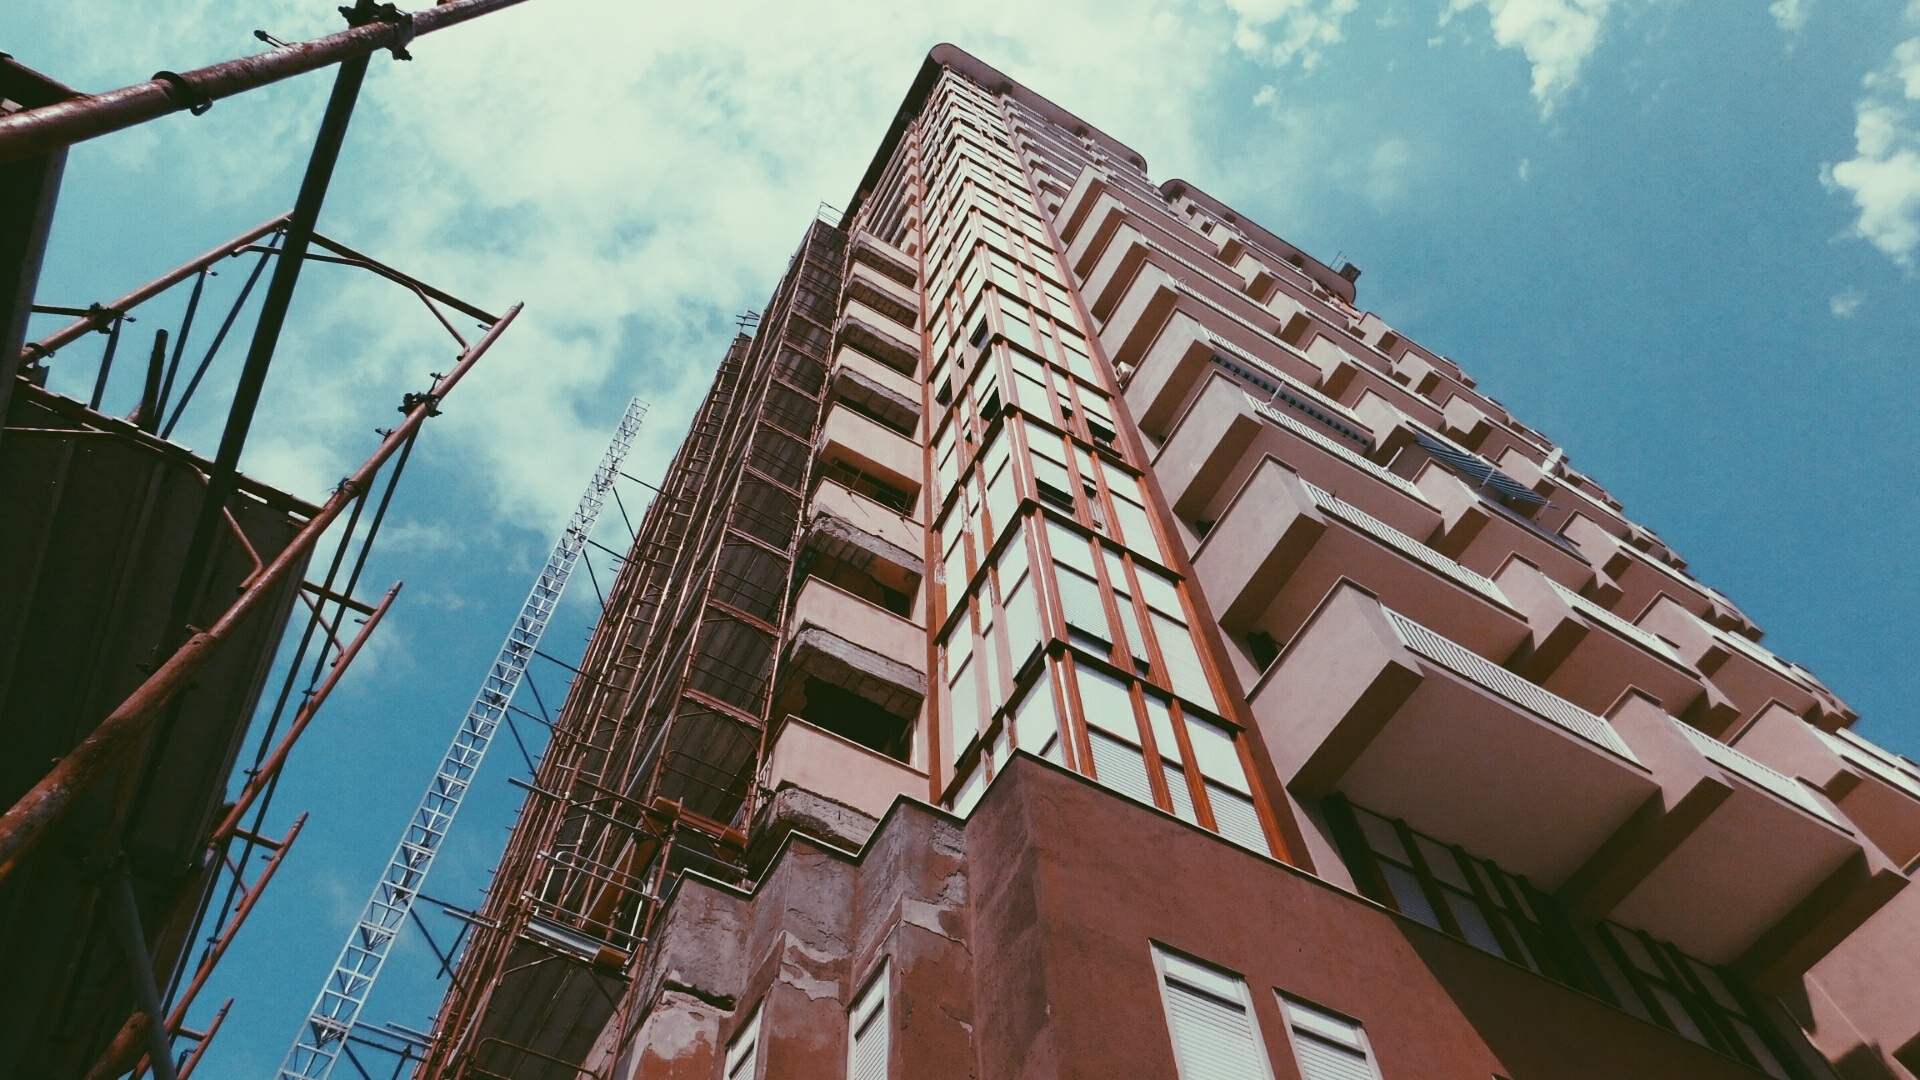
architecture, structure, sky, skyline, house, perspective, building, city, skyscraper, urban, cityscape, downtown, construction, tower, facade, exterior, apartment, tower block, tall, condominium, neighbourhood, urban area, residential area